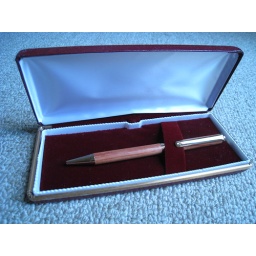
$4Handmade wooden pen packaged in burgundy leather box